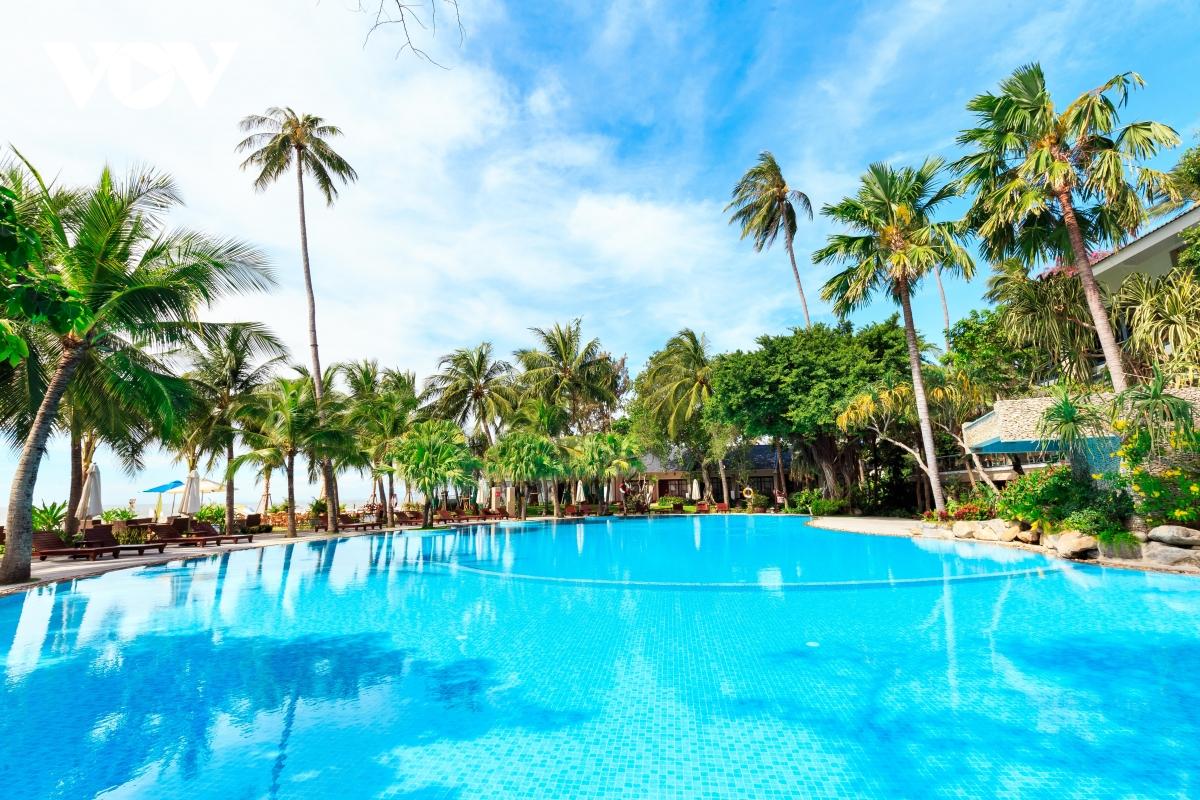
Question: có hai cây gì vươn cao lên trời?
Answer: hai cây dừa